Day-Glo Color Corp.

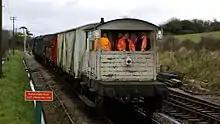
High-visibility vests use daylight fluorescent pigments.

After the war, advertisers used daylight fluorescent paints to make their products more visible to consumers. Tide detergent became known for its fluorescent packaging beginning in 1959, but other products such as clothing, posters and hula hoops also used fluorescent colors. Daylight fluorescent pigments were also used in safety products such as construction cones, street signs and safety vests due to their high visibility.